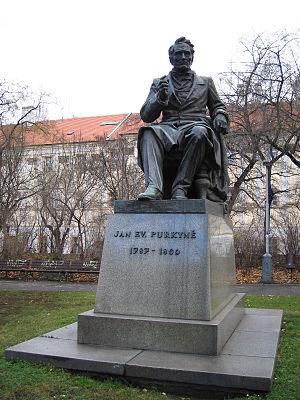
Jan Evangelista Purkinje, né à Libochovice, près de Litoměřice, le 17 décembre 1787, et mort à Prague le 28 juillet 1869, est un anatomiste et neurophysiologiste tchèque. Il apporta aux sciences biomédicales une contribution indéniable.